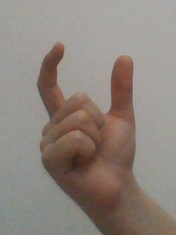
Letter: nun